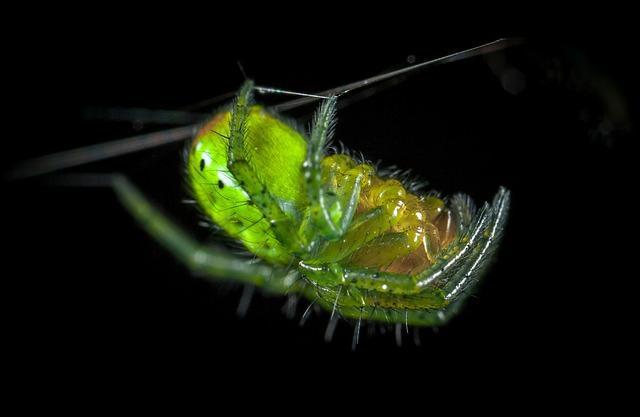
spider